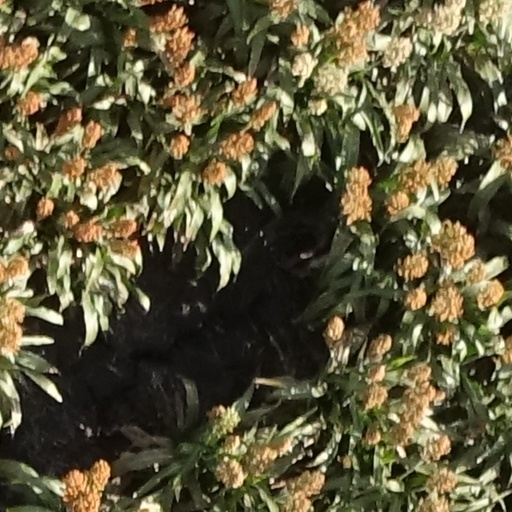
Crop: sorghum